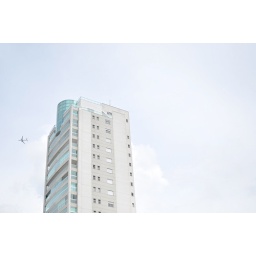
... after take-off flying past a high rise building in Sao Paulo, Brazil.